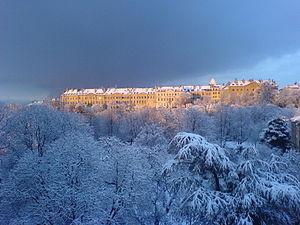
La Vieille Ville de Genève à la lumière d'un coucher de soleil en hiver.Esperanto: Malnova Urbo de Gxenevo je la lumo de sunsubigxo en vintro.